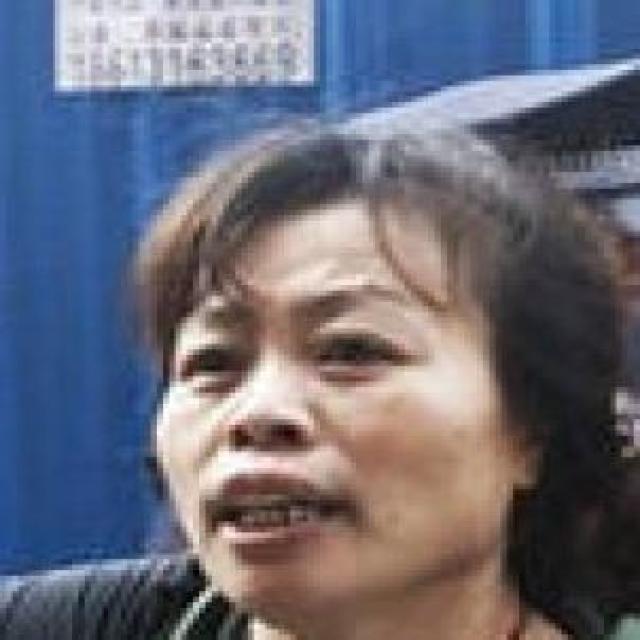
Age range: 45-64